1952 Ford

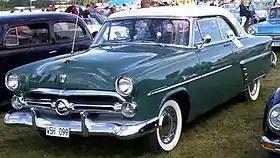
1952 Ford Crestline Victoria

The Ford line of cars was again refreshed for 1952, although remaining similar to the all-new 1949 Fords. This time, curved one-piece windshield glass joined a new "Mileage Maker" straight-6 engine with 101 hp. The 226 CID (3.7 L) "L-head" straight-6 was replaced by an overhead valve 215 CID (3.5 L) "Mileage Maker" with 101 hp (75 kW), while the old 239 CID (3.9 L) "Flathead" V8 remained with 110 hp (82 kW). This design would continue through the 1954 model year, with an updated design offered in 1955.